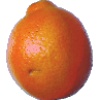
Label: Tangelo 1